New Yam Festivals in Nigeria

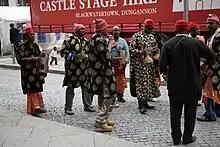
Celebrants

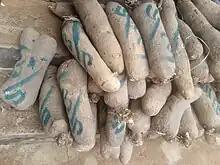
Yams

To fully understand the New Yam Festival we must first understand the reason why the festival is celebrated in almost every state, town and city in Nigeria.